Sikorsky CH-53E Super Stallion

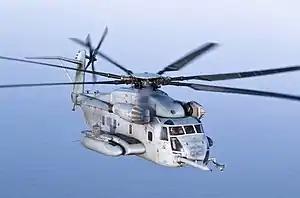
A CH-53E Super Stallion with the 22nd Marine Expeditionary Unit

The Sikorsky CH-53E Super Stallion is a heavy lift helicopter operated by the United States military. As the Sikorsky S-80, it was developed from the CH-53 Sea Stallion, mainly by adding a third engine, adding a seventh blade to the main rotor, and canting the tail rotor 20°. It was built by Sikorsky Aircraft for the United States Marine Corps. Developed in the 1970s, it entered service in 1981, and is planned to be in service into the 2030s. It is one of the largest military helicopters in service, and is operated from U.S. Navy ships or from land.